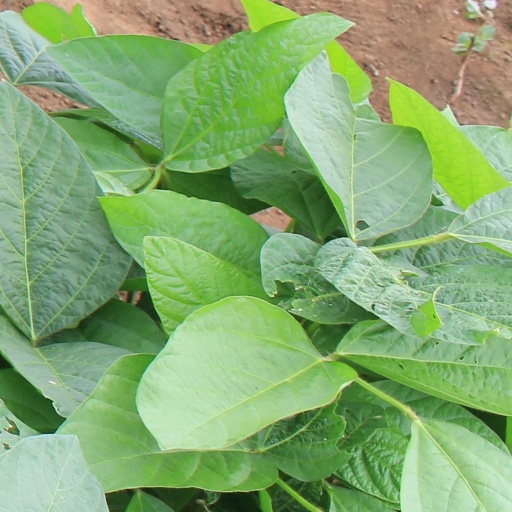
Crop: soybean